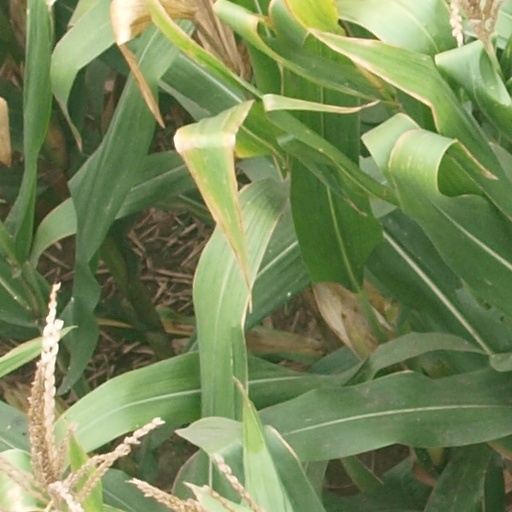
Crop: maize; corn